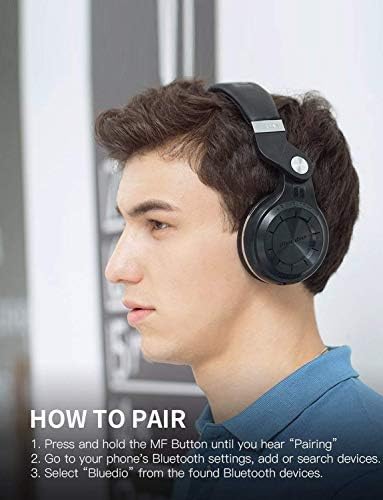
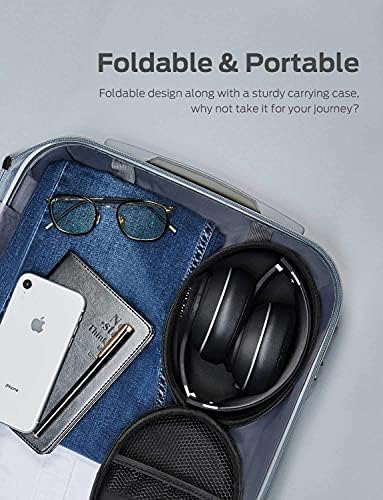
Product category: headphones
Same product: no